Dolgellau

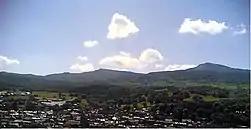
Dolgellau and Mynydd Moel

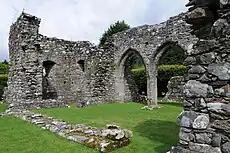
Cymer Abbey

The surrounding area is known for its wild but beautiful countryside and places of historical interest. It is popular with tourists who enjoy activities such as walking, hiking, horse riding, white-water rafting and climbing. Dolgellau is the main base for climbers of Cadair Idris. Aircraft enthusiasts also use the town as the base for the Mach Loop. To the north lies the Dolmelynllyn estate, which includes walking routes that include Rhaeadr Ddu waterfall and the former gold mines on Cefn Coch.